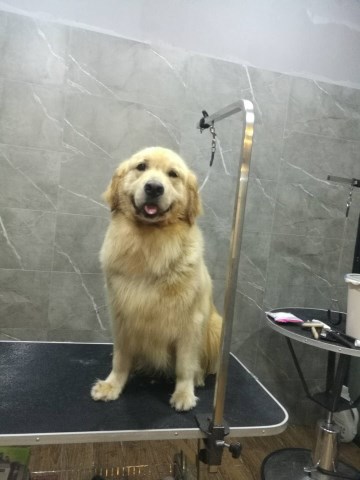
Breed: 5355-n000126-golden_retriever